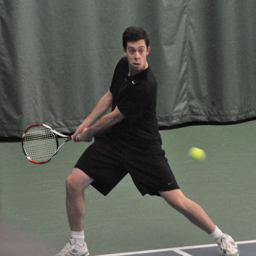
a man is swinging a tennis racket on a court
a tennis player swinging a racket at a ball
A man swinging a racket at a tennis ball.
A male tennis player preparing to return a shot.
A man with a racket is swinging at a ball.